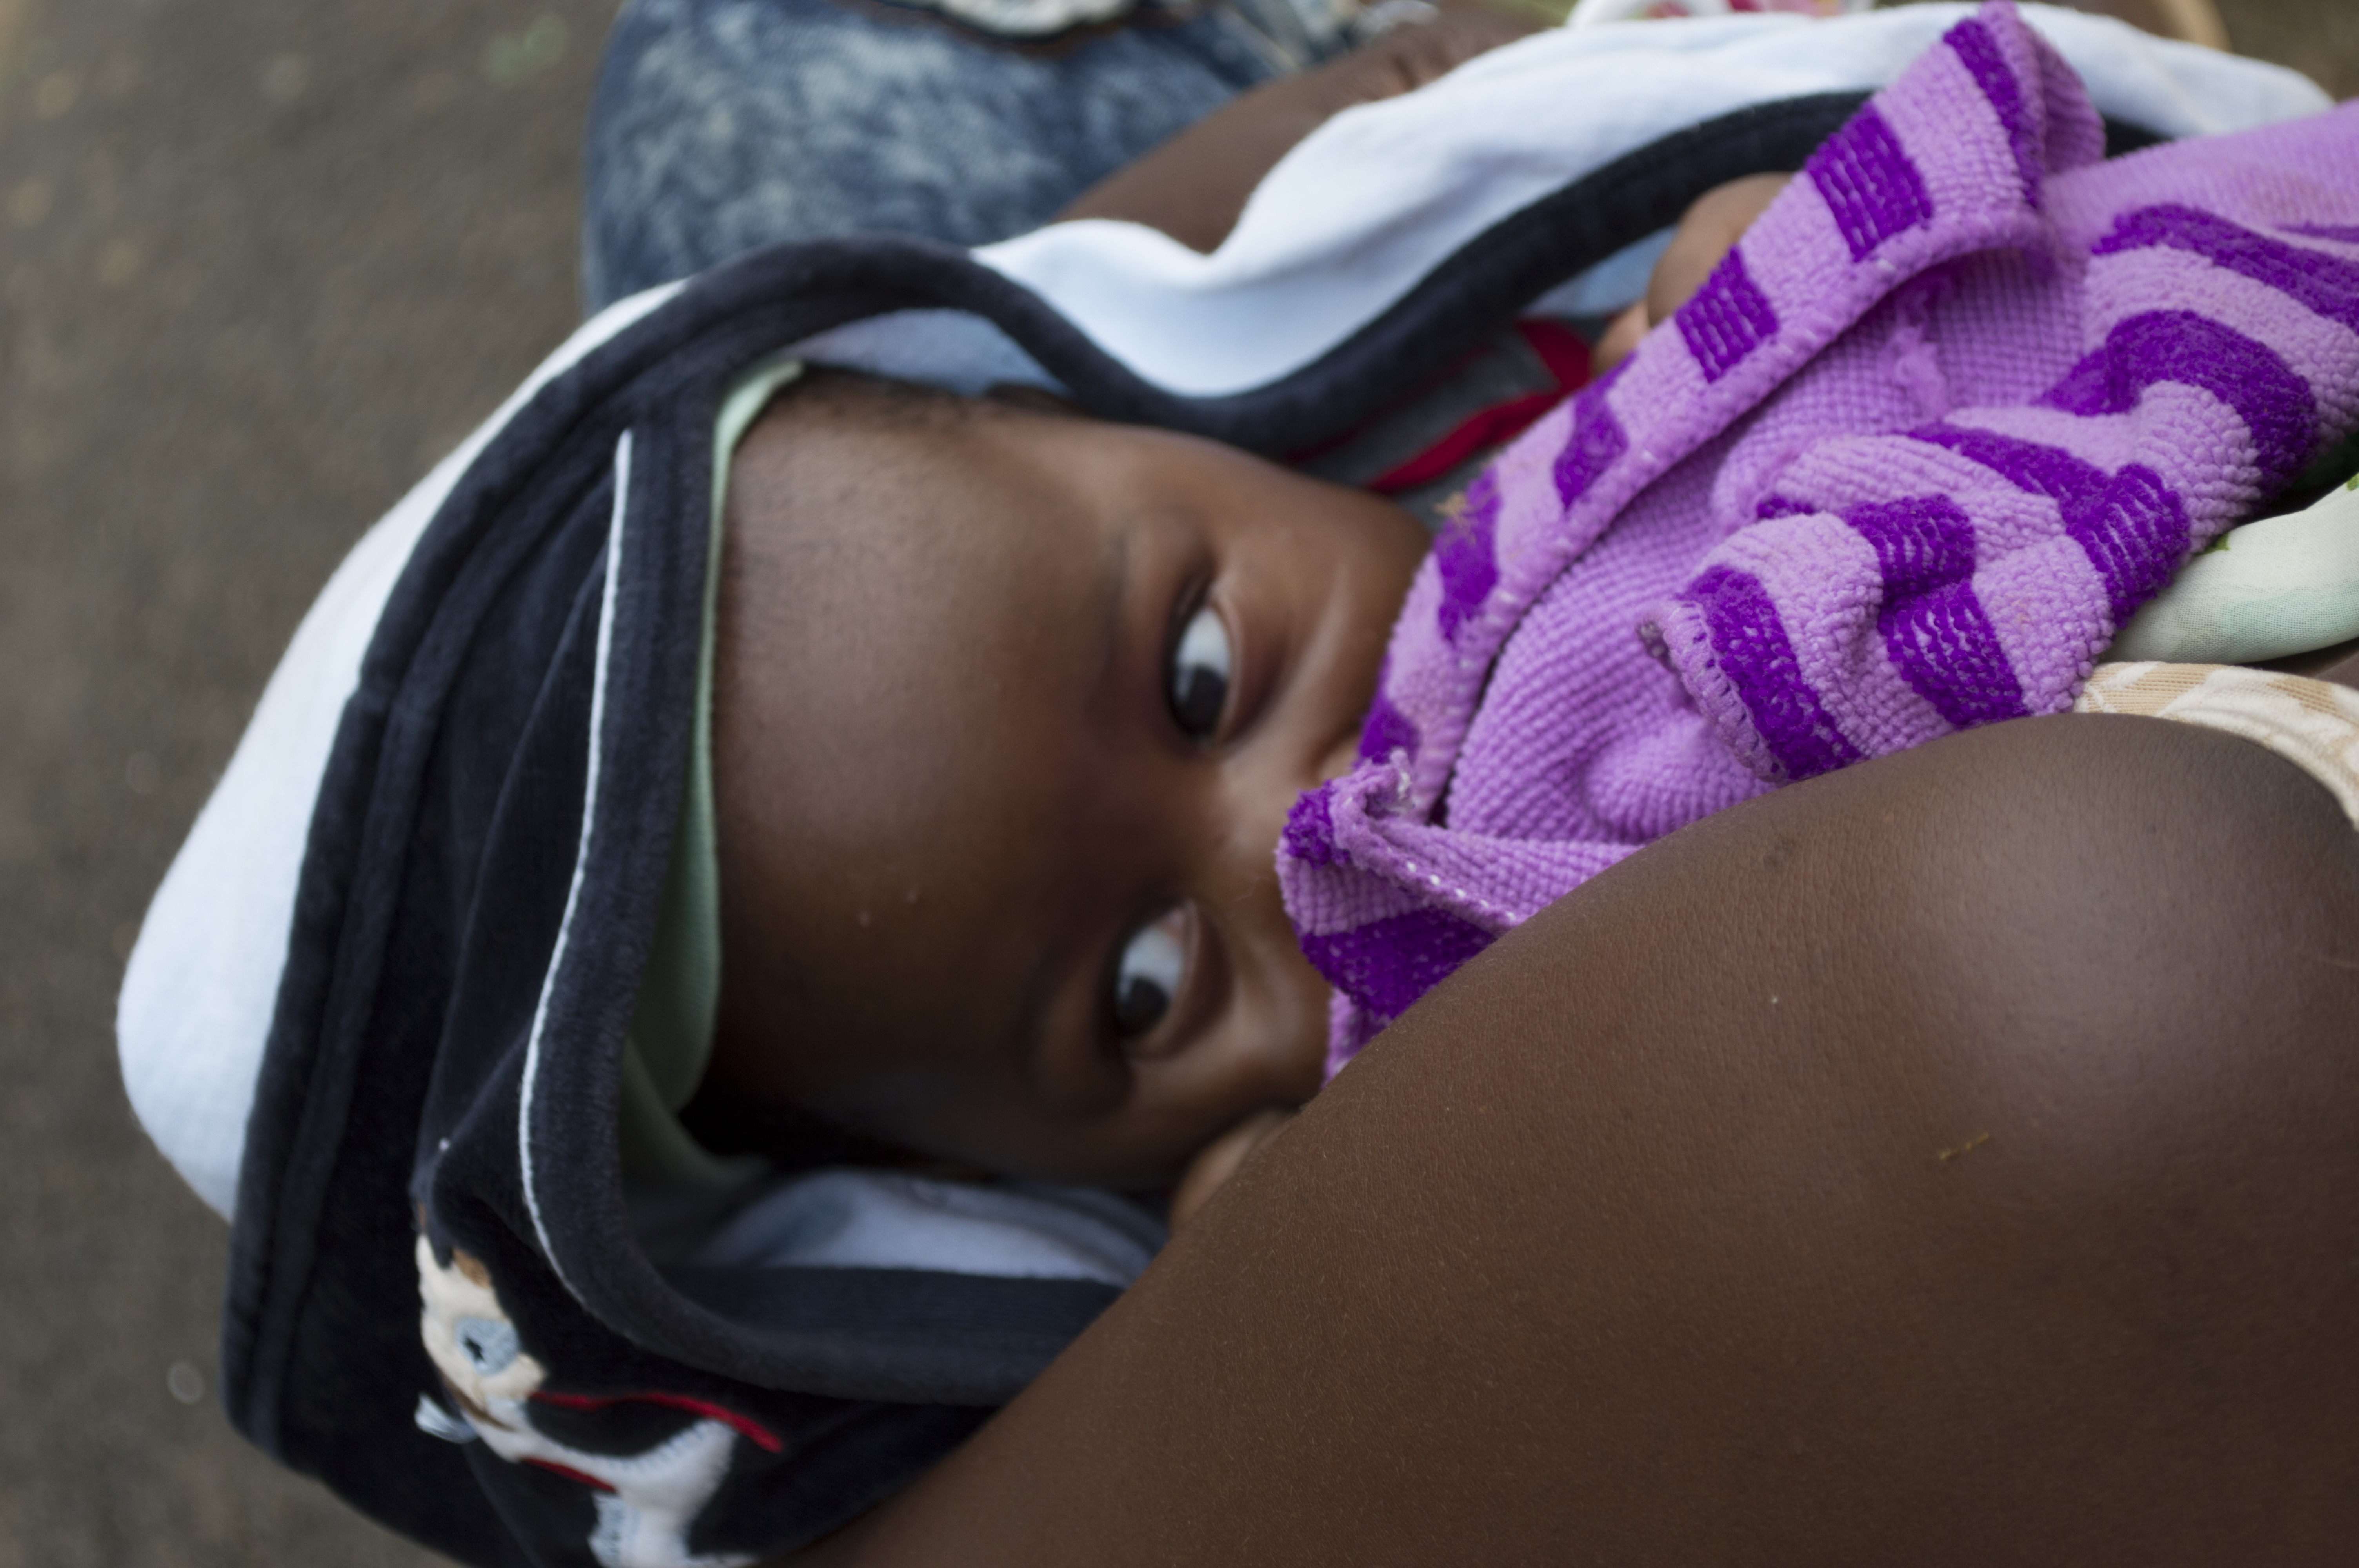
babys, purple, girl, black hair, child, product